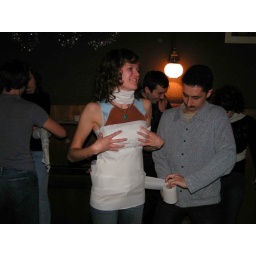
It was a competition in a corporative party. We had to make a toilet paper dress =)